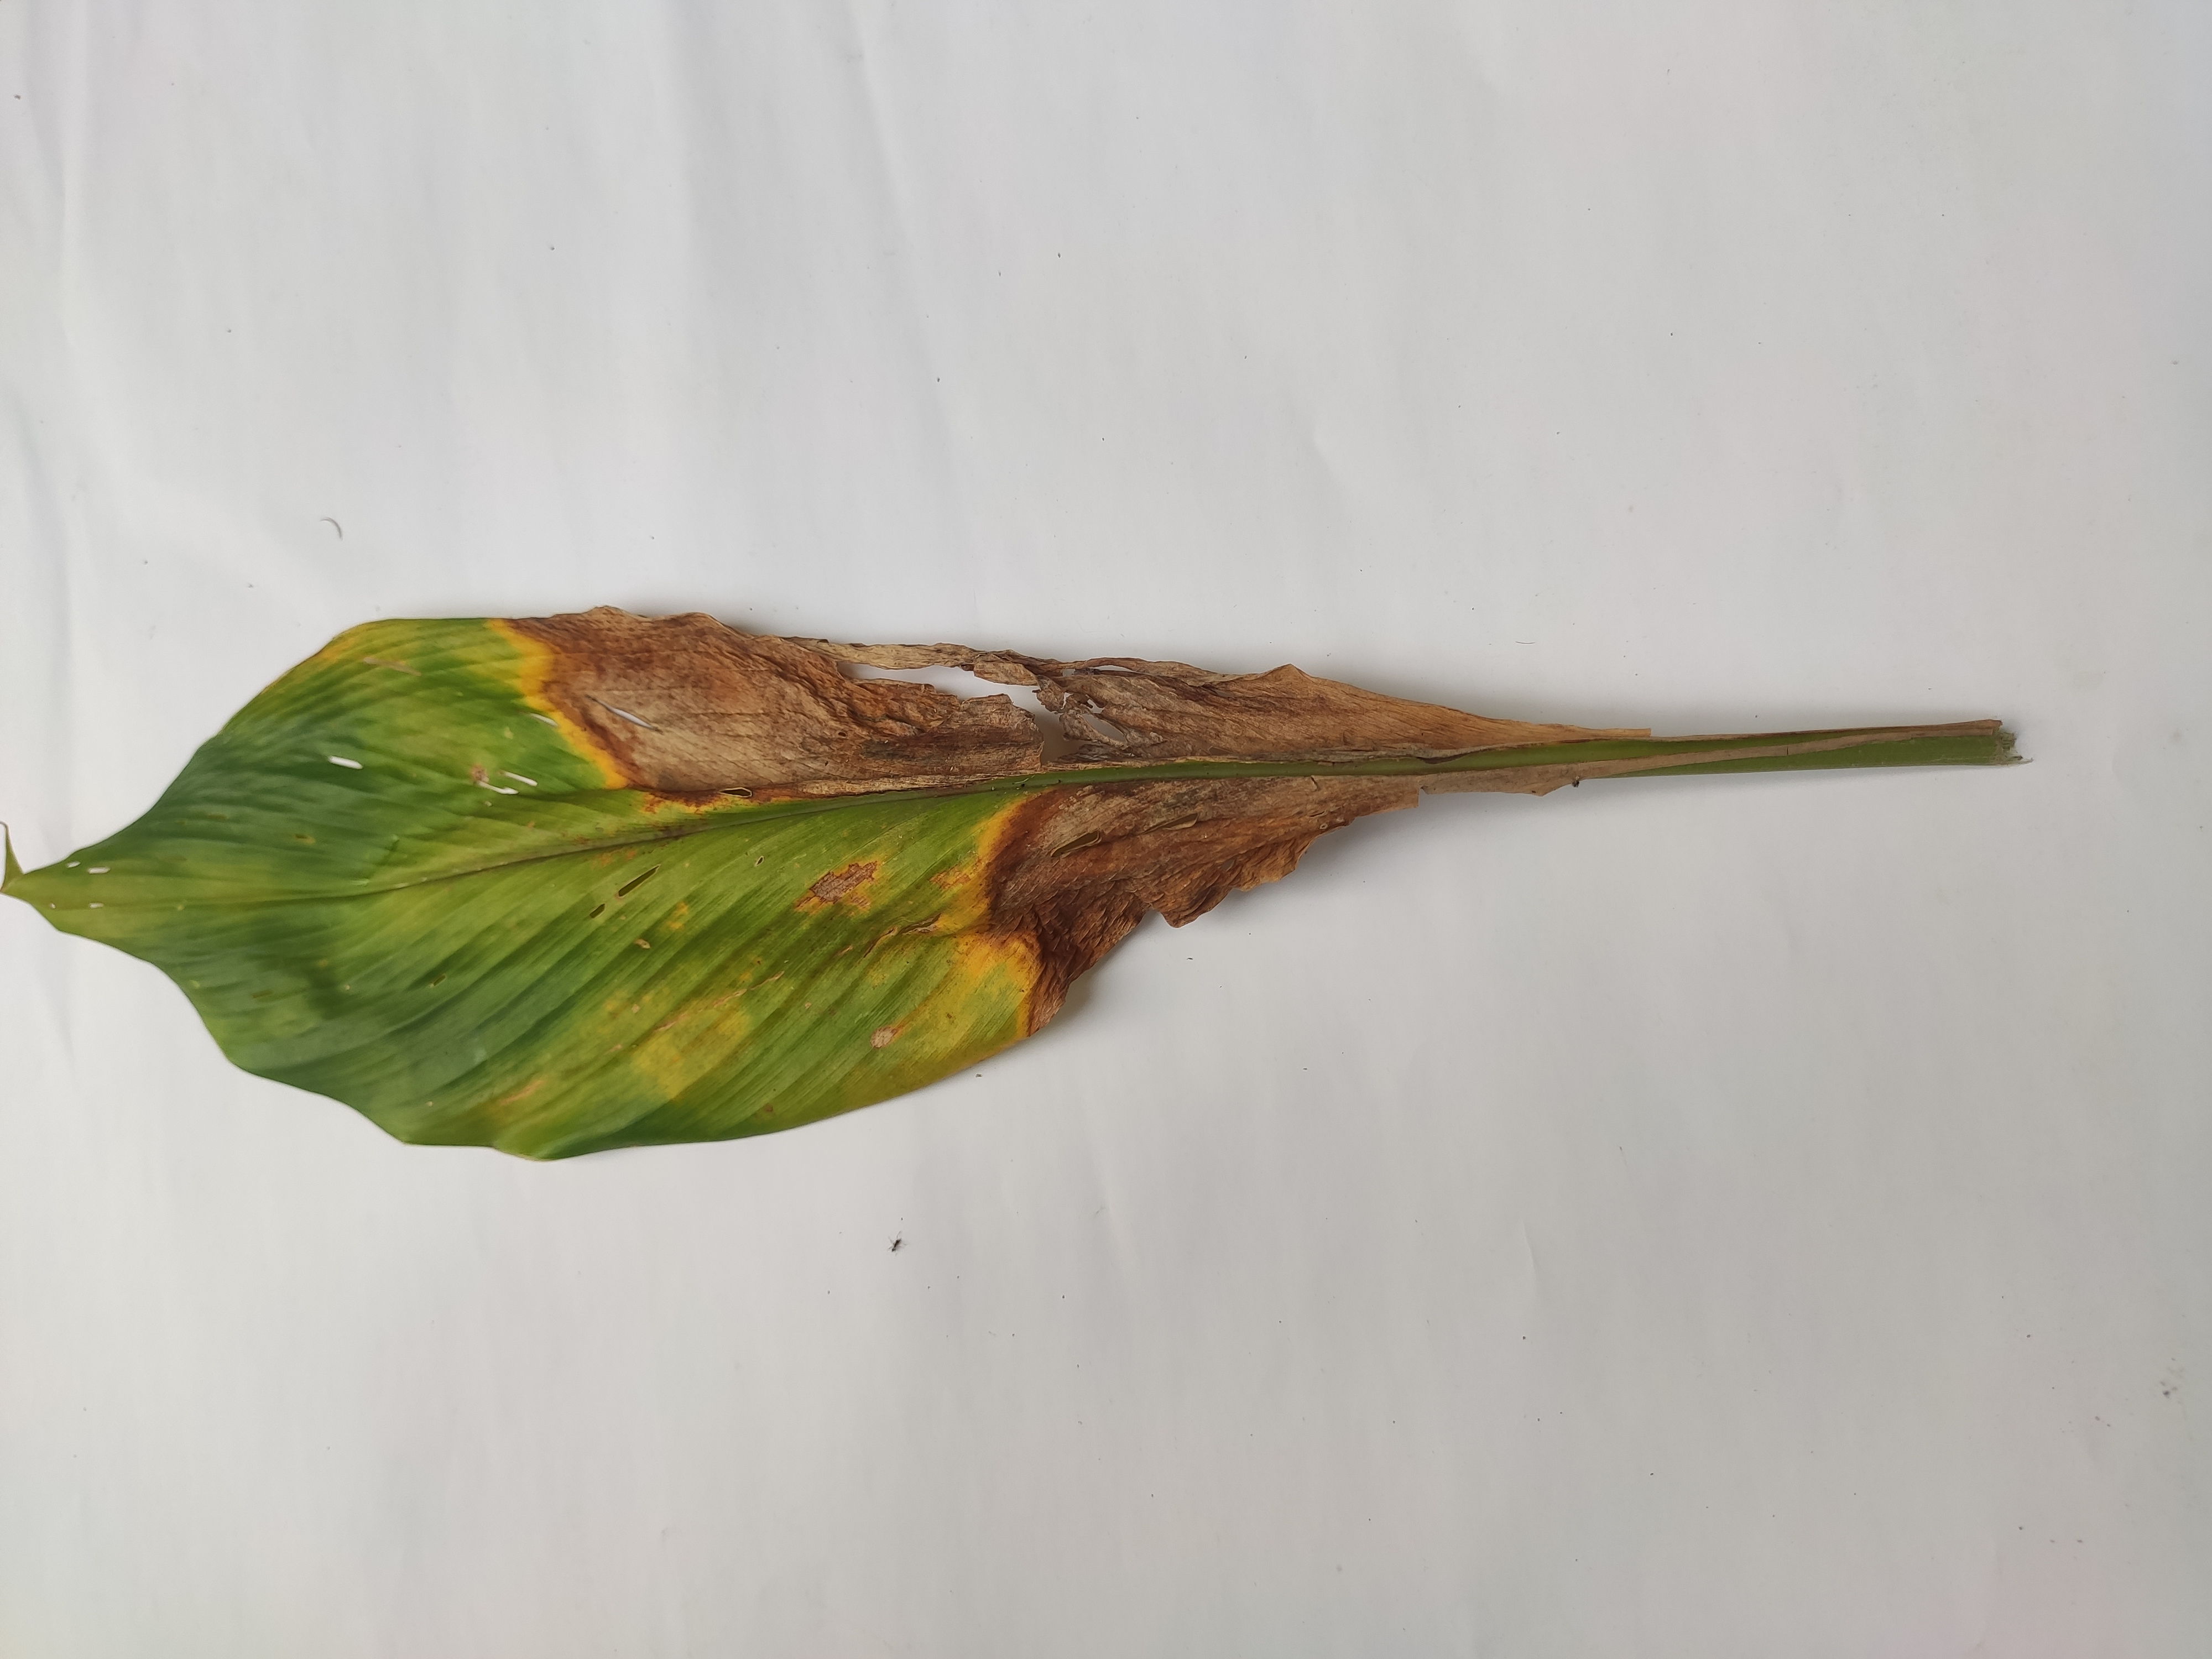
Label: Blotch